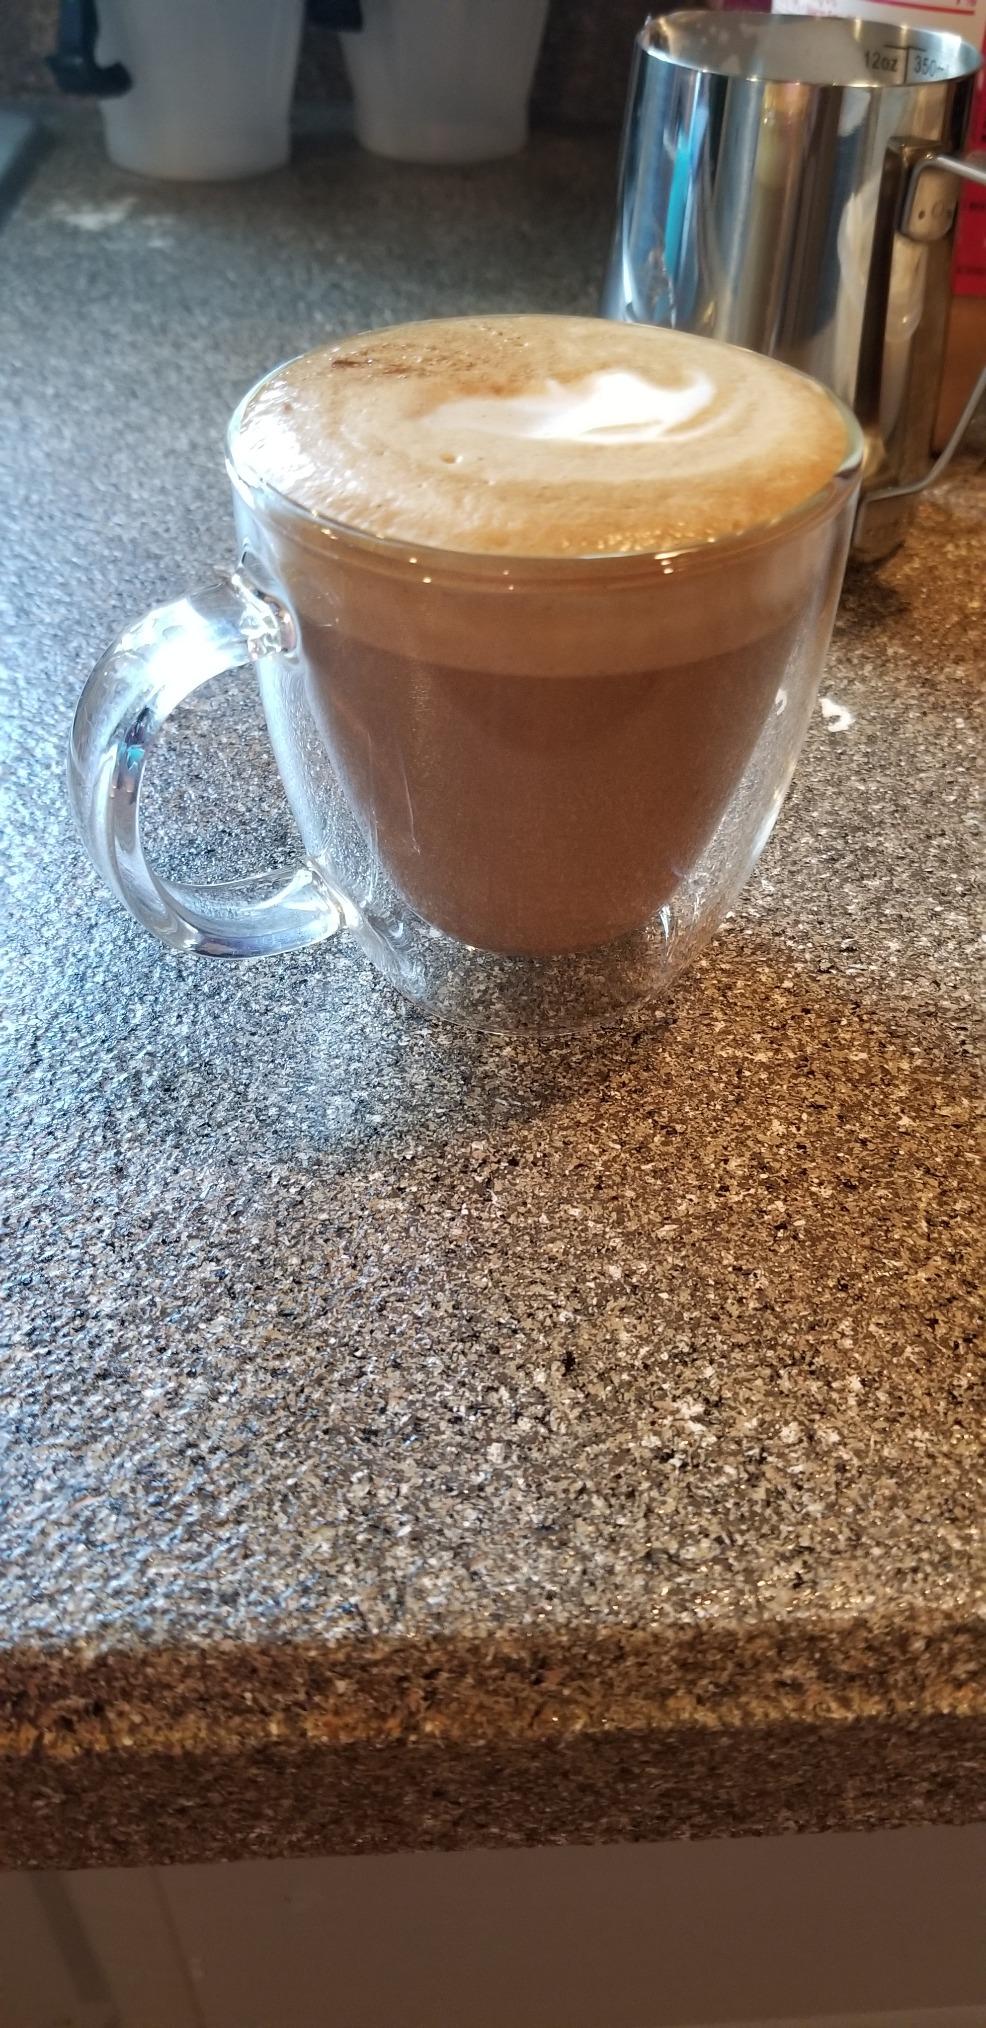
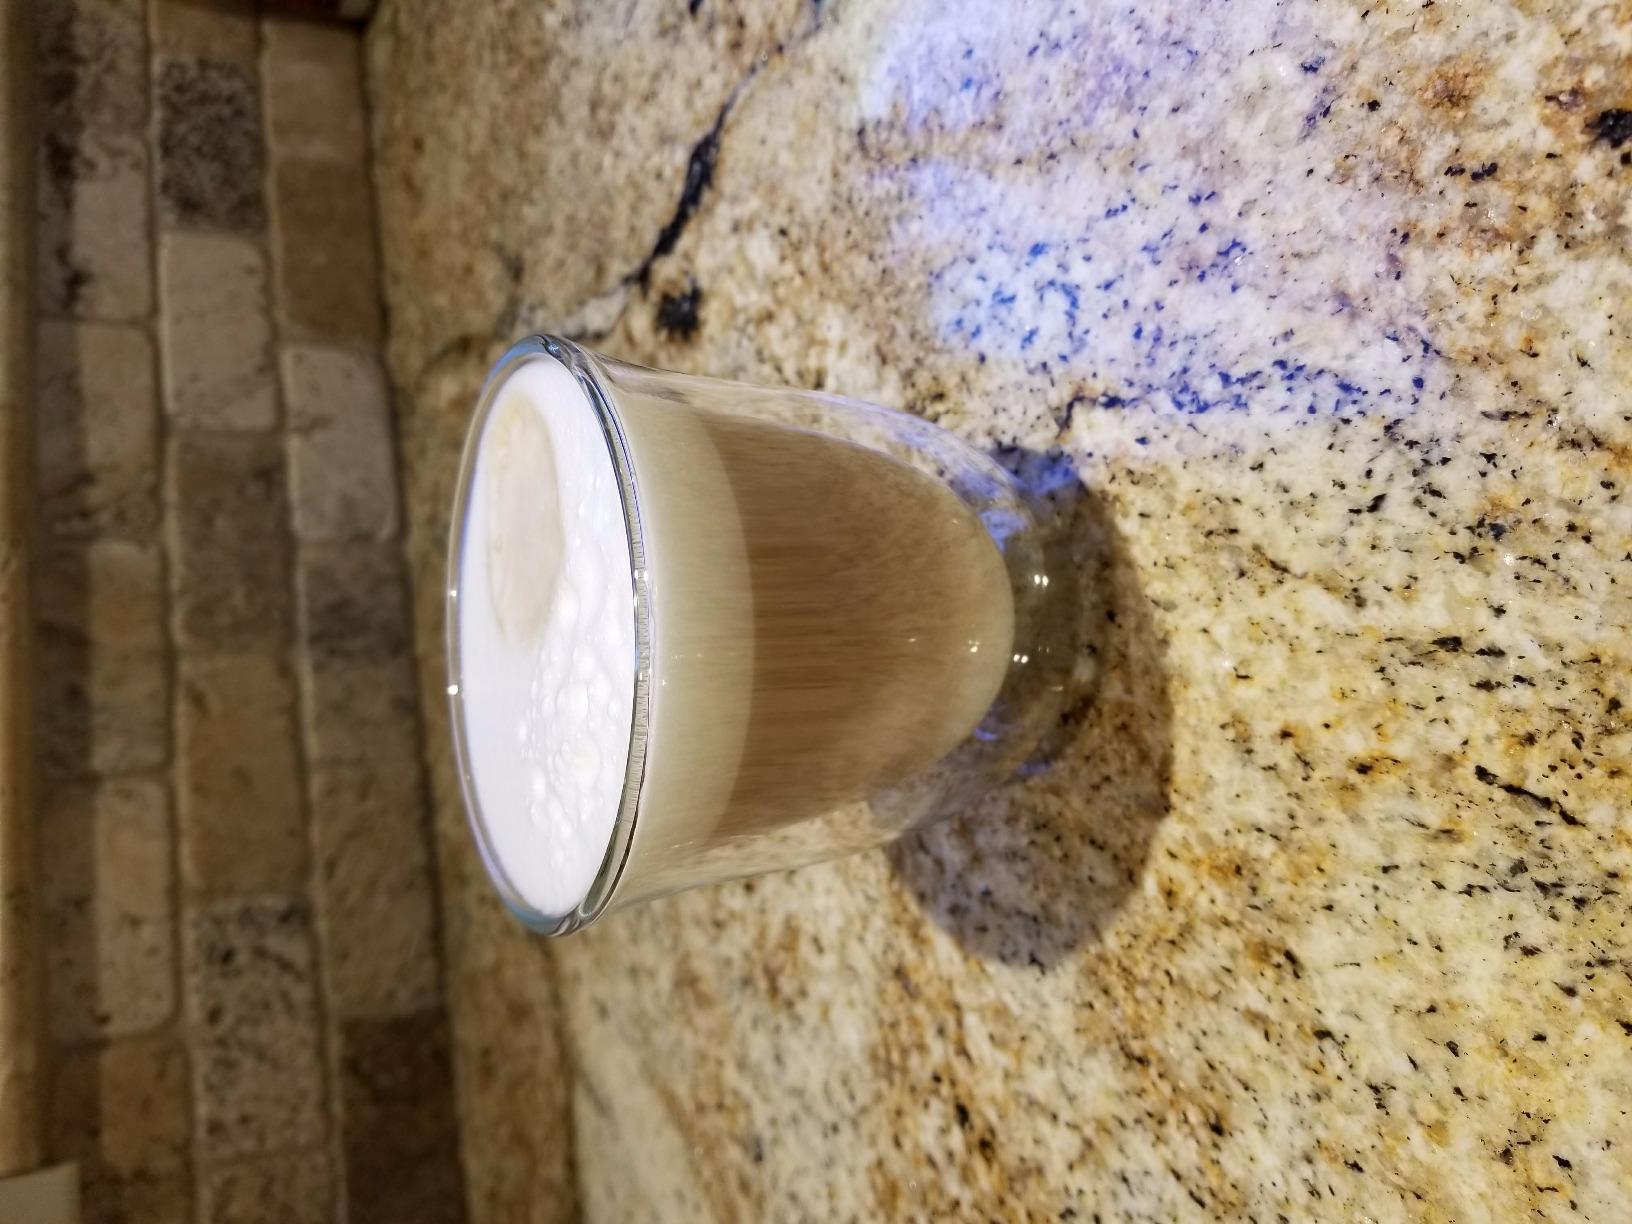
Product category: items_mug
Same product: no